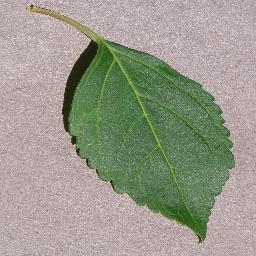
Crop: cherry
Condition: (including_sour)_healthy